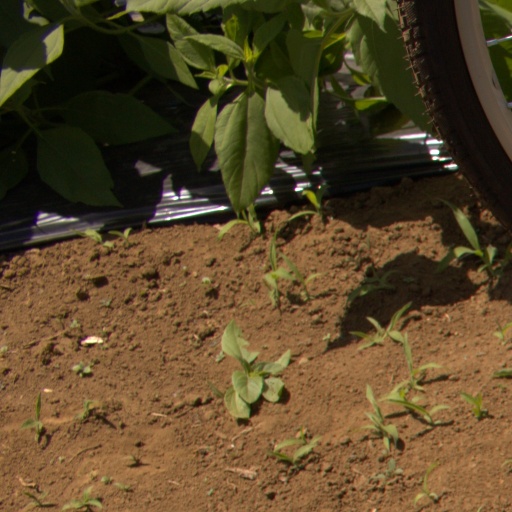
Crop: Jerusalem artichoke